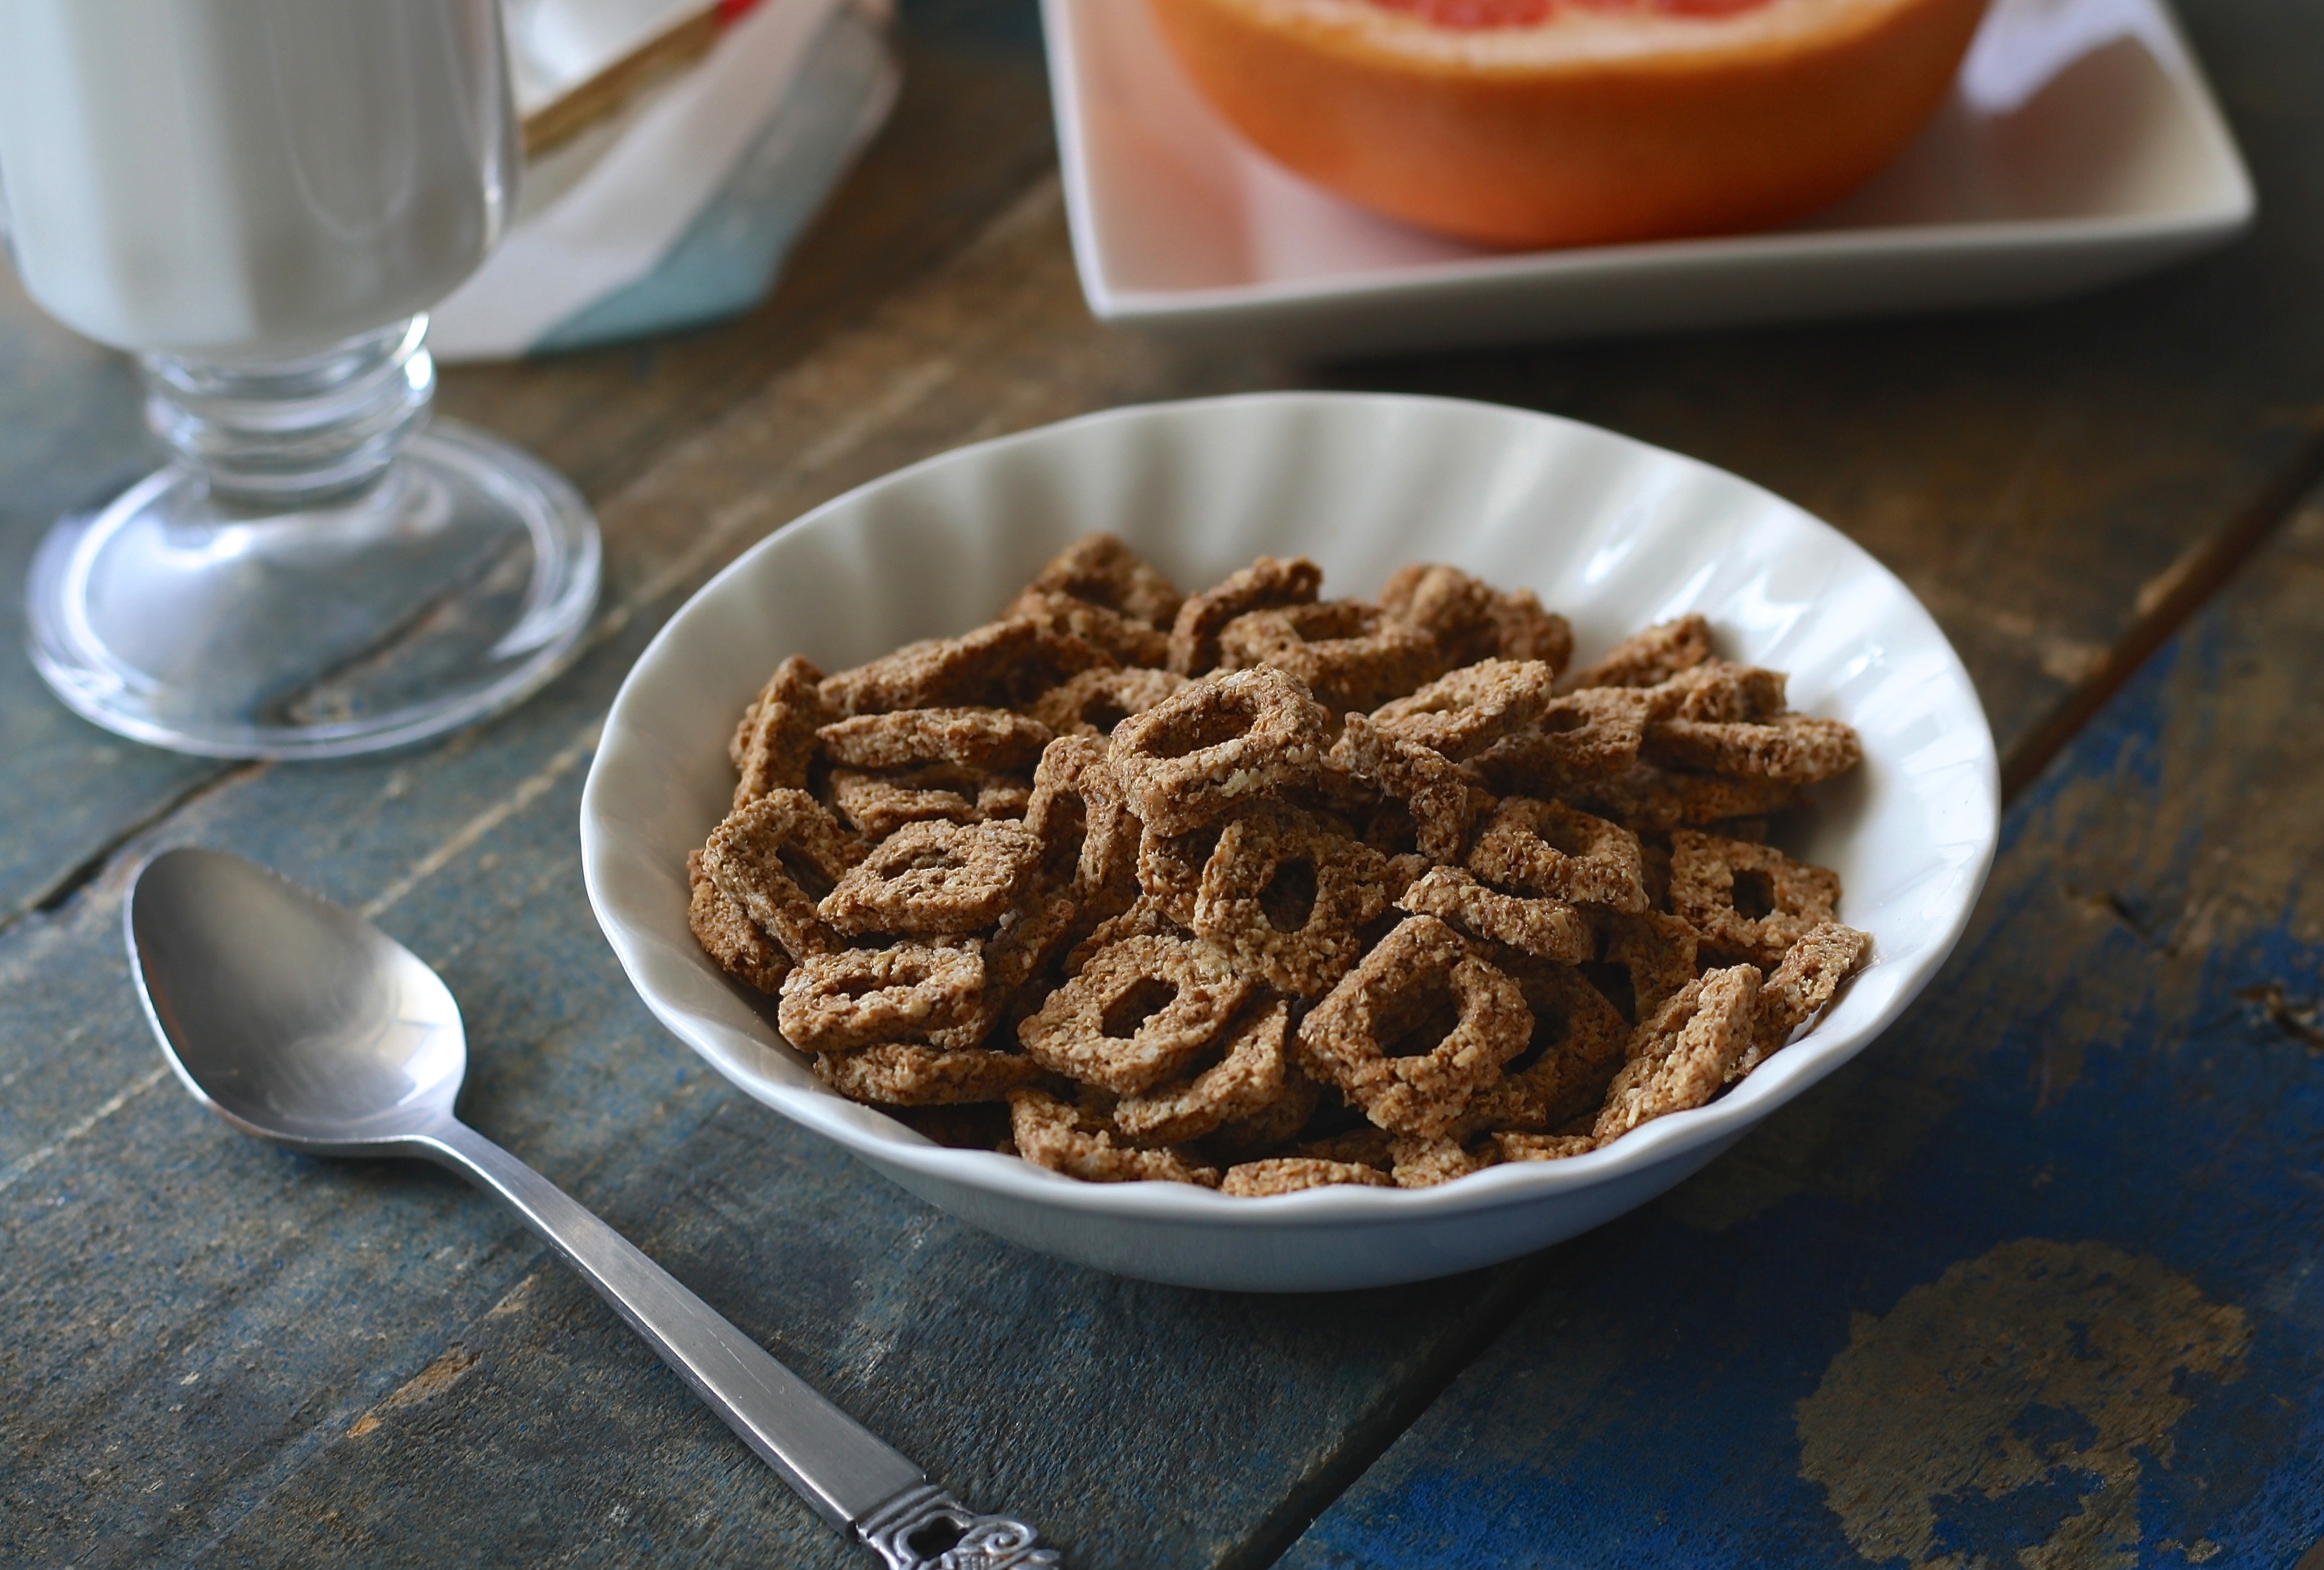
table, grain, rustic, bowl, dish, meal, food, produce, colourful, breakfast, milk, healthy, dessert, cuisine, grapefruit, cereal, juice, eating, nutrition, fiber, vegetarian food, flavor, snack food, fried food